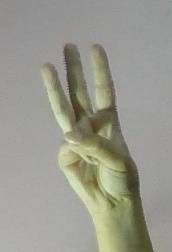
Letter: thaa